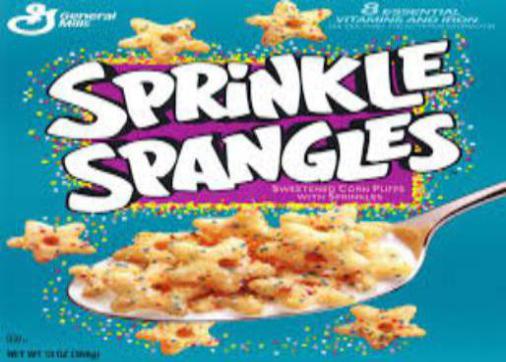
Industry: Food